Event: Nepal Earthquake
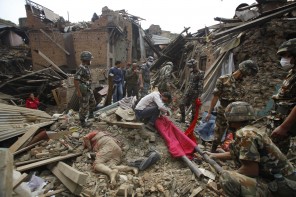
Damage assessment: damage